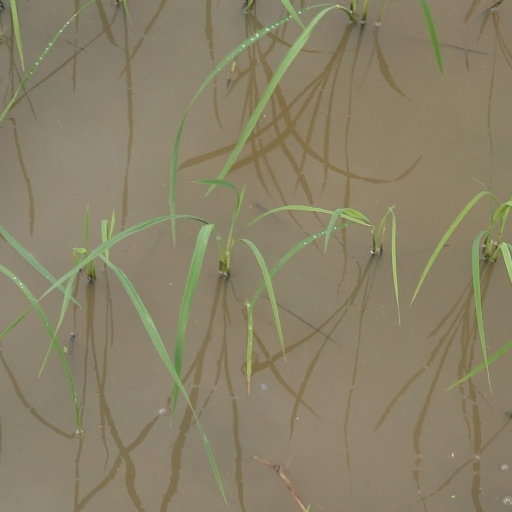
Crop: rice